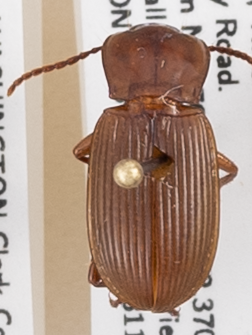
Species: Pterostichus herculaneus
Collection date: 2020-08-11
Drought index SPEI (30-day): -1.13
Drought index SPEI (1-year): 0.27
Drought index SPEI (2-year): -1.69